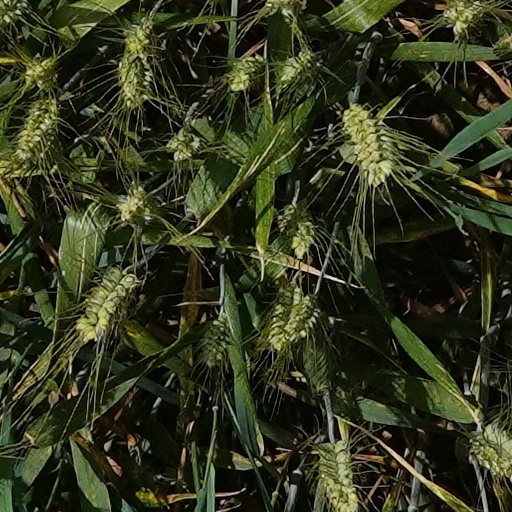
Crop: wheat